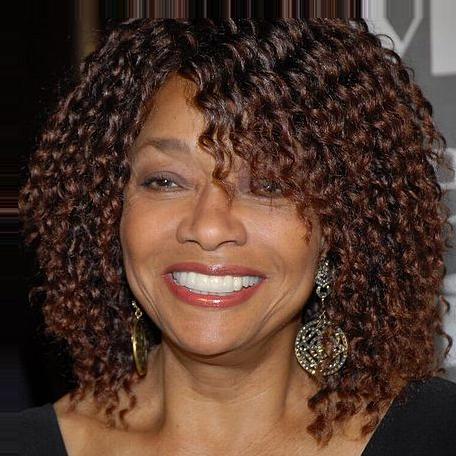
Age: 61